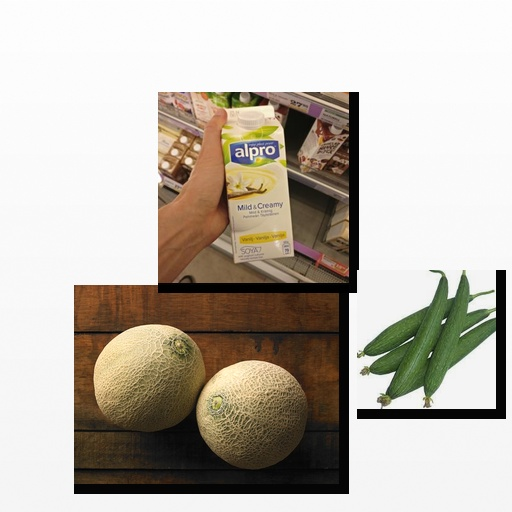
Food items: vanilla_soyghurt, sponge_gourd, cantaloupe